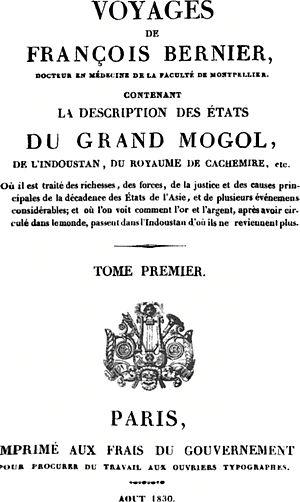
François Bernier est un voyageur, médecin et philosophe épicurien français.